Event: Typhoon Ruby
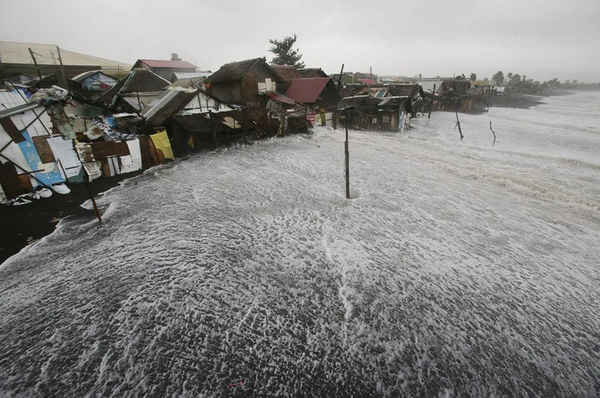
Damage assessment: damage